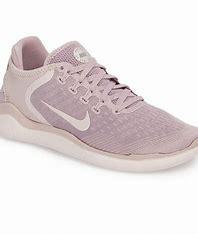
Brand: Nike
Model: Free RN 2018